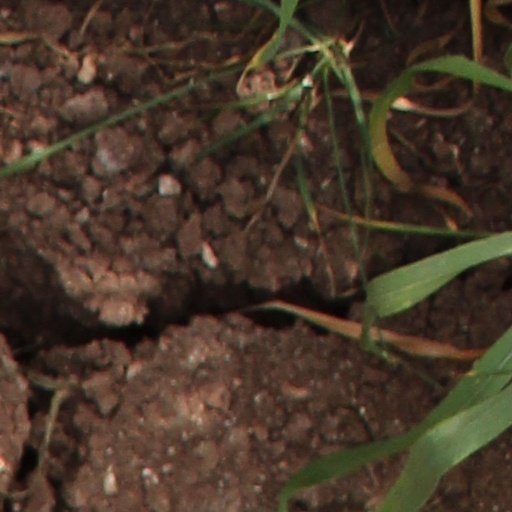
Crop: wheat